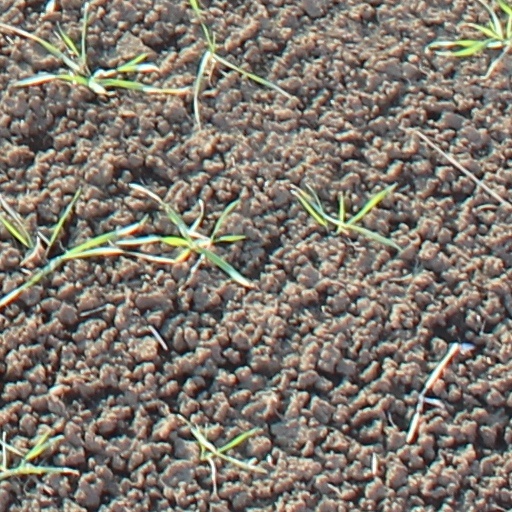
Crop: wheat